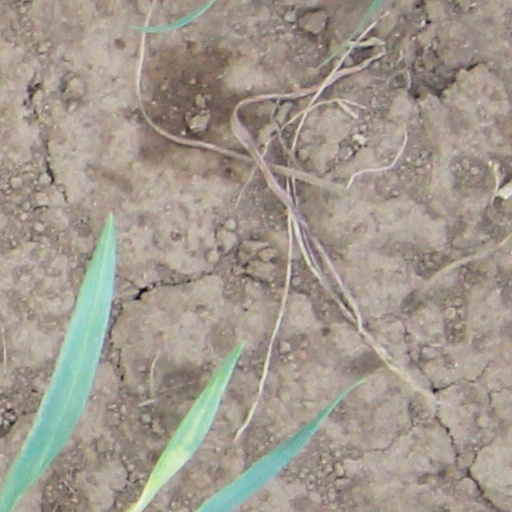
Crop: wheat